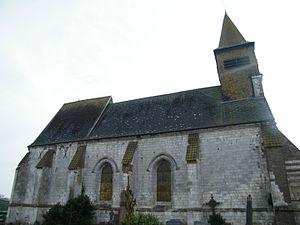
L'église Saint-Sulpice de Mesnil-Domqueur.
Mesnil-Domqueur est une commune française située dans le département de la Somme, en région Hauts-de-France.